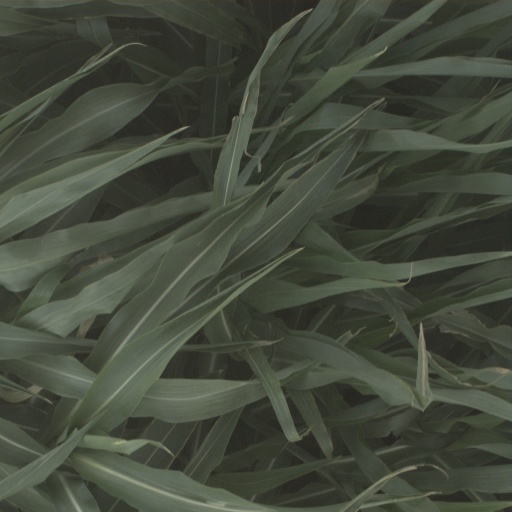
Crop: sorghum